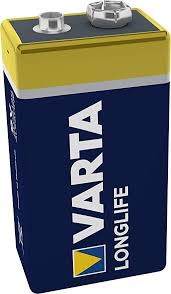
Waste category: battery